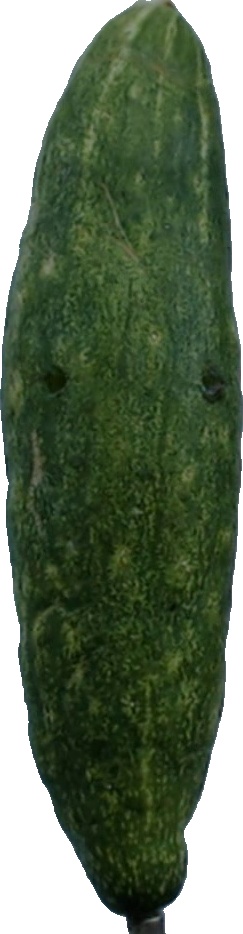
Label: cucumber_3